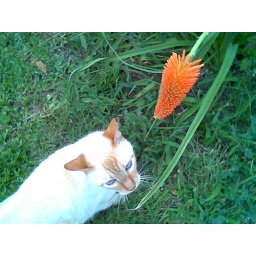
My funky cat with a funky flower growing in our backyard. - June 2006